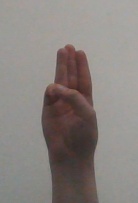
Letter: thaa